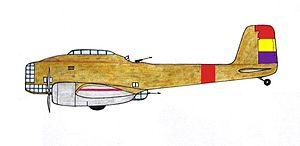
Le Breguet 46, appelé également Breguet 460, est un avion de reconnaissance et bombardier léger français des années 1930.